Matthew Prior

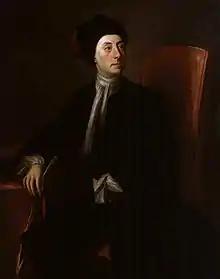
Portrait

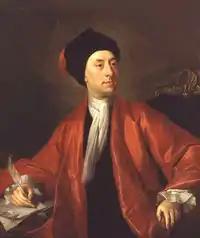
Prior by Thomas Hudson

Matthew Prior (21 July 1664 – 18 September 1721) was an English poet, statesman, and diplomat, who played a crucial role in securing the Treaties of Utrecht, serving as Minister Plenipotentiary to France from 1712 to 1715. He is also known as a contributor to "The Examiner".